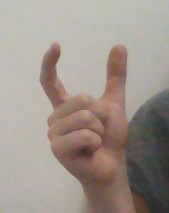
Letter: nun